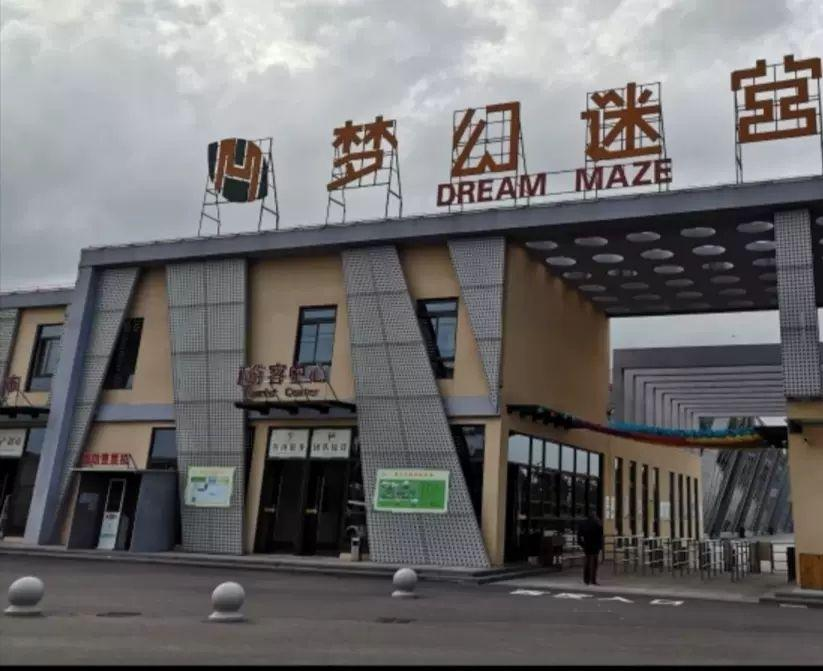
地标名称：梦幻迷宫
所在城市：盐城市·大丰区